Integration Bee

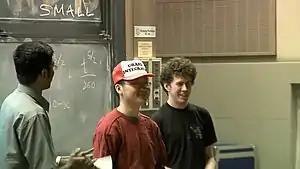
Finalists of the 2006 MIT Integration Bee, with the "Grand Integrator" in the middle.

The Integration Bee is an annual integral calculus competition pioneered in 1981 by Andy Bernoff, an applied mathematics student at the Massachusetts Institute of Technology (MIT). Similar contests are administered each year in many universities and colleges across the United States and in a number of other countries.